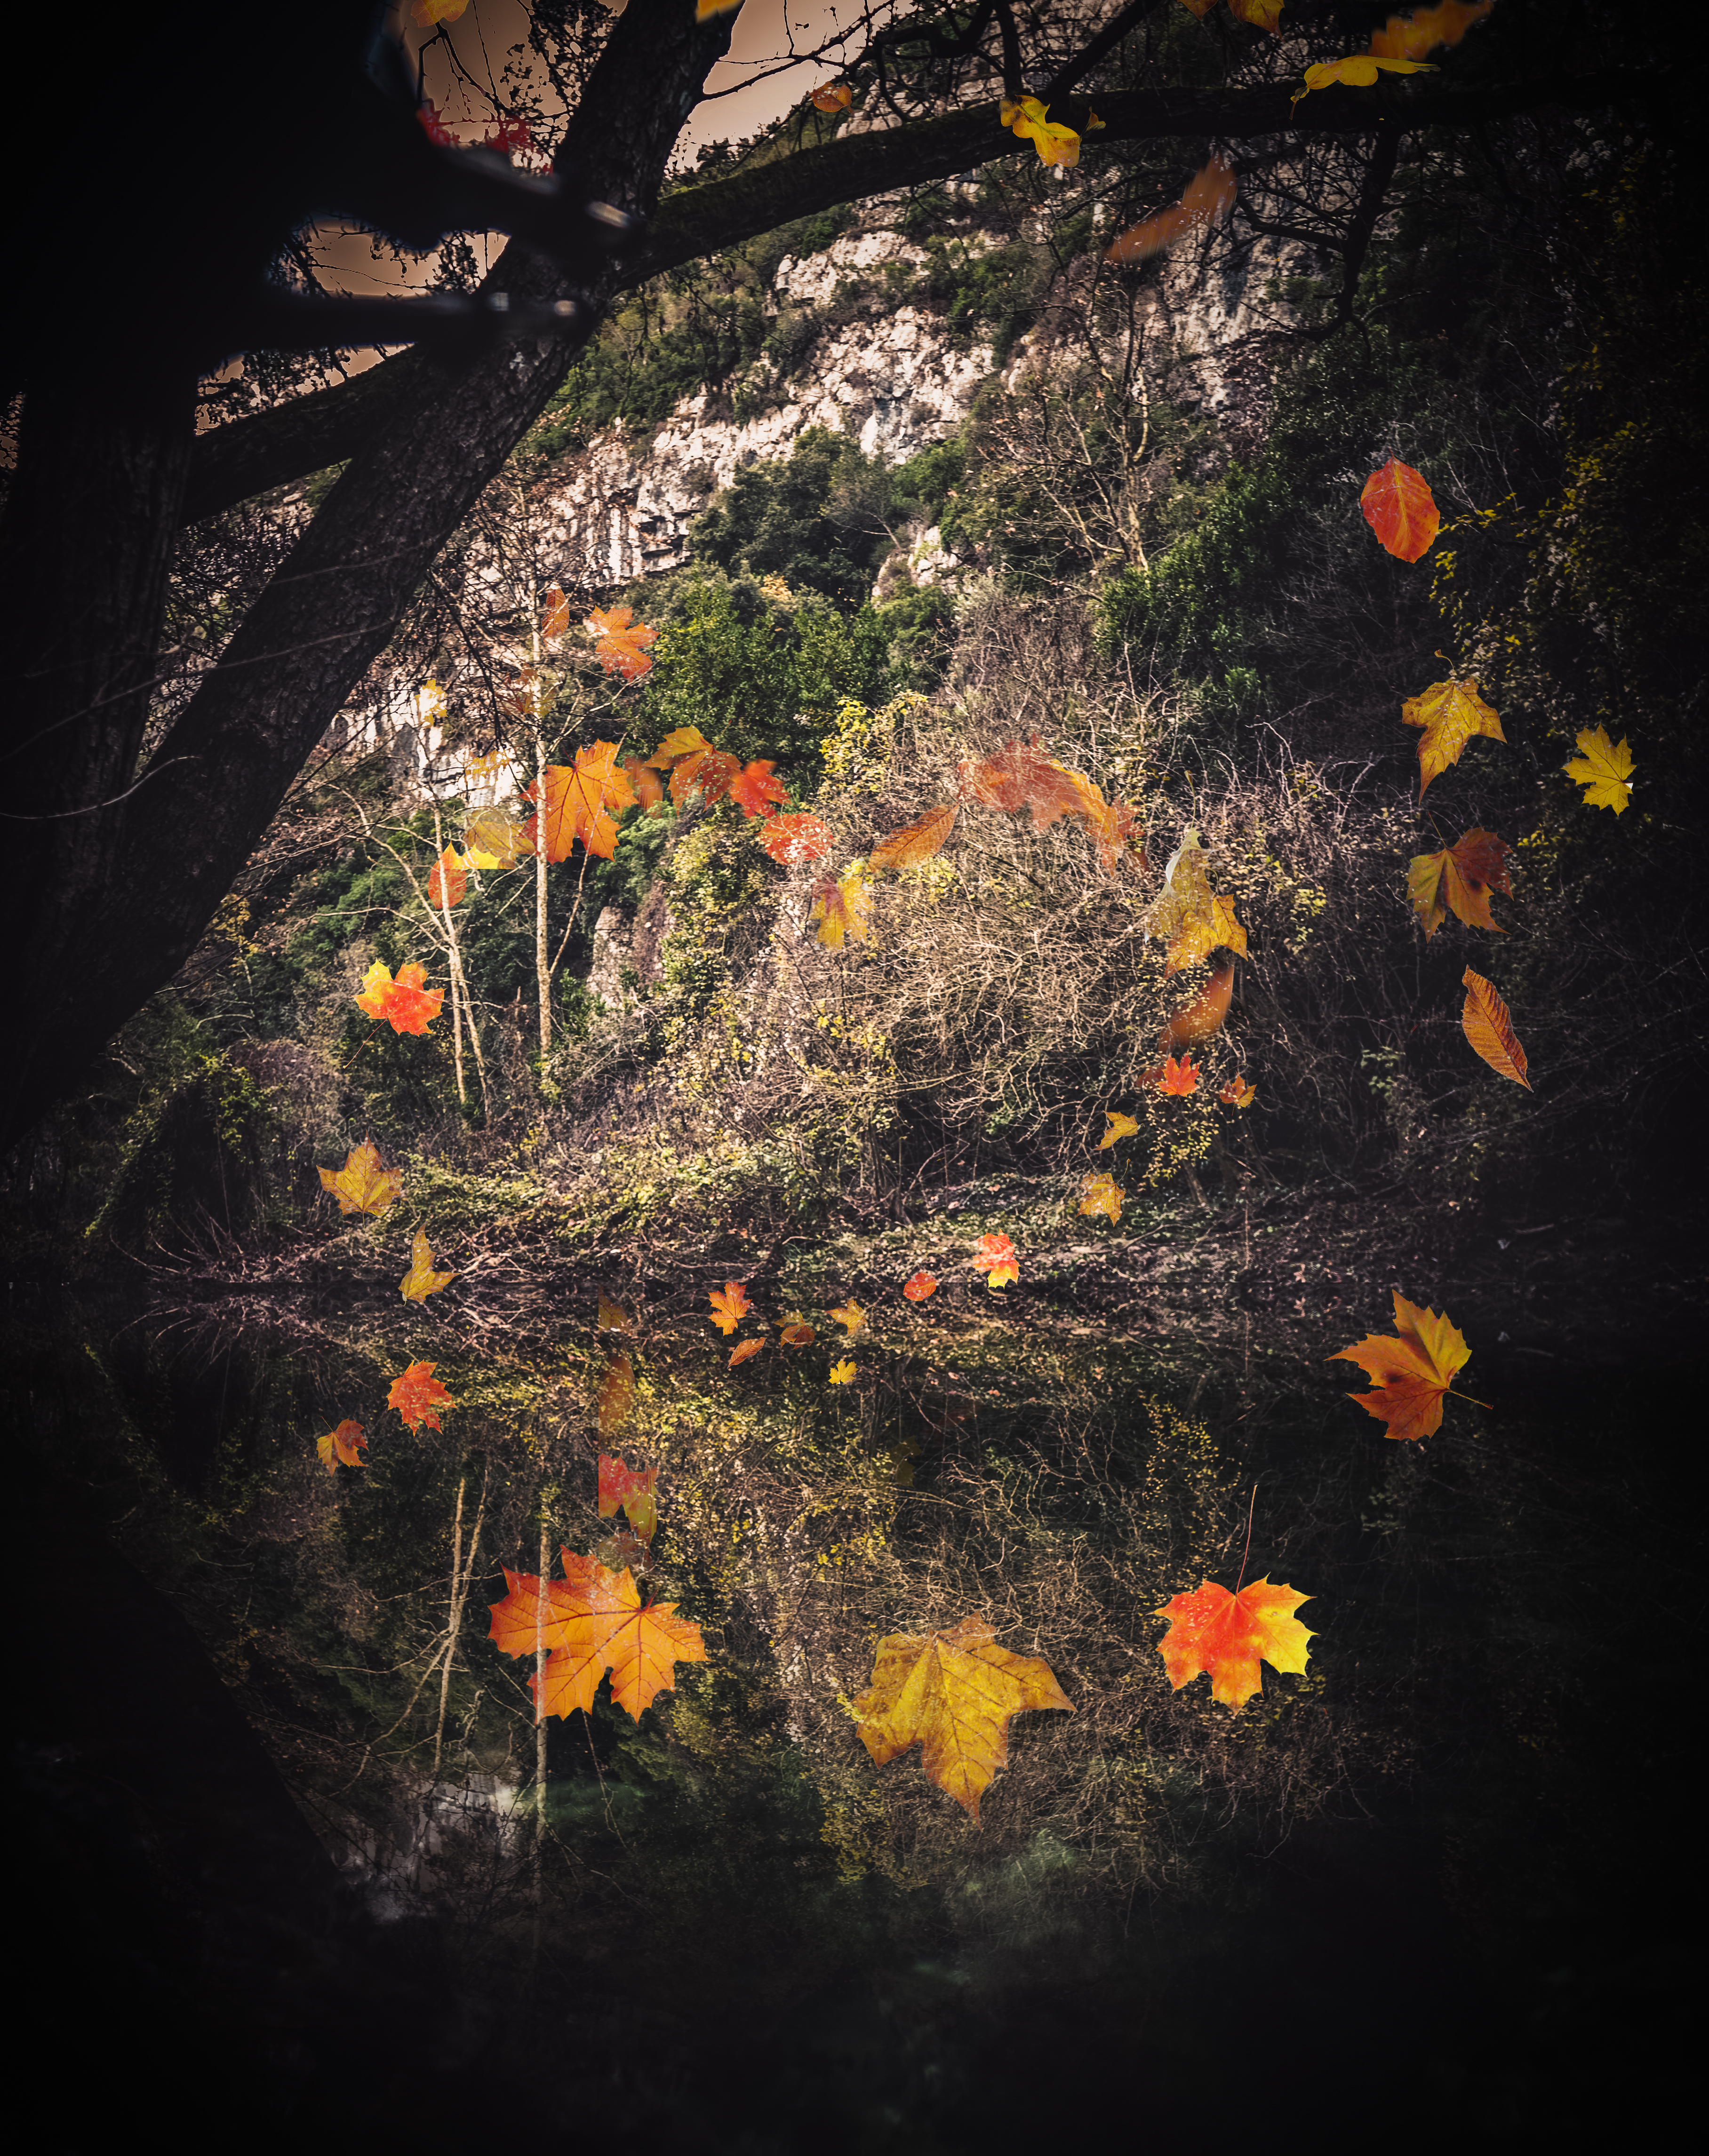
tree, nature, yellow, leaf, flora, autumn, darkness, deciduous, still life photography, night, plant, computer wallpaper, flower, texture